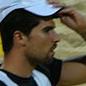
Age: 24